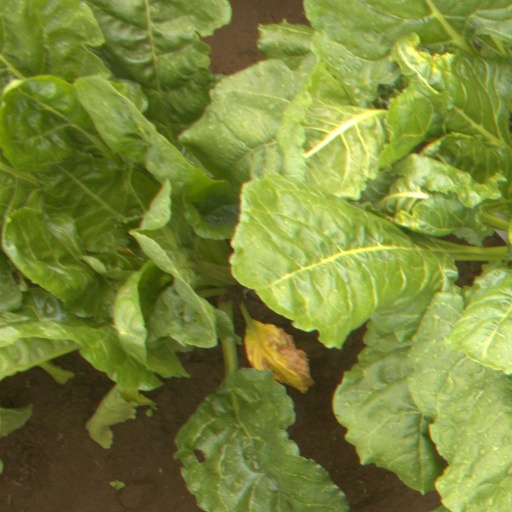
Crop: sugar beet